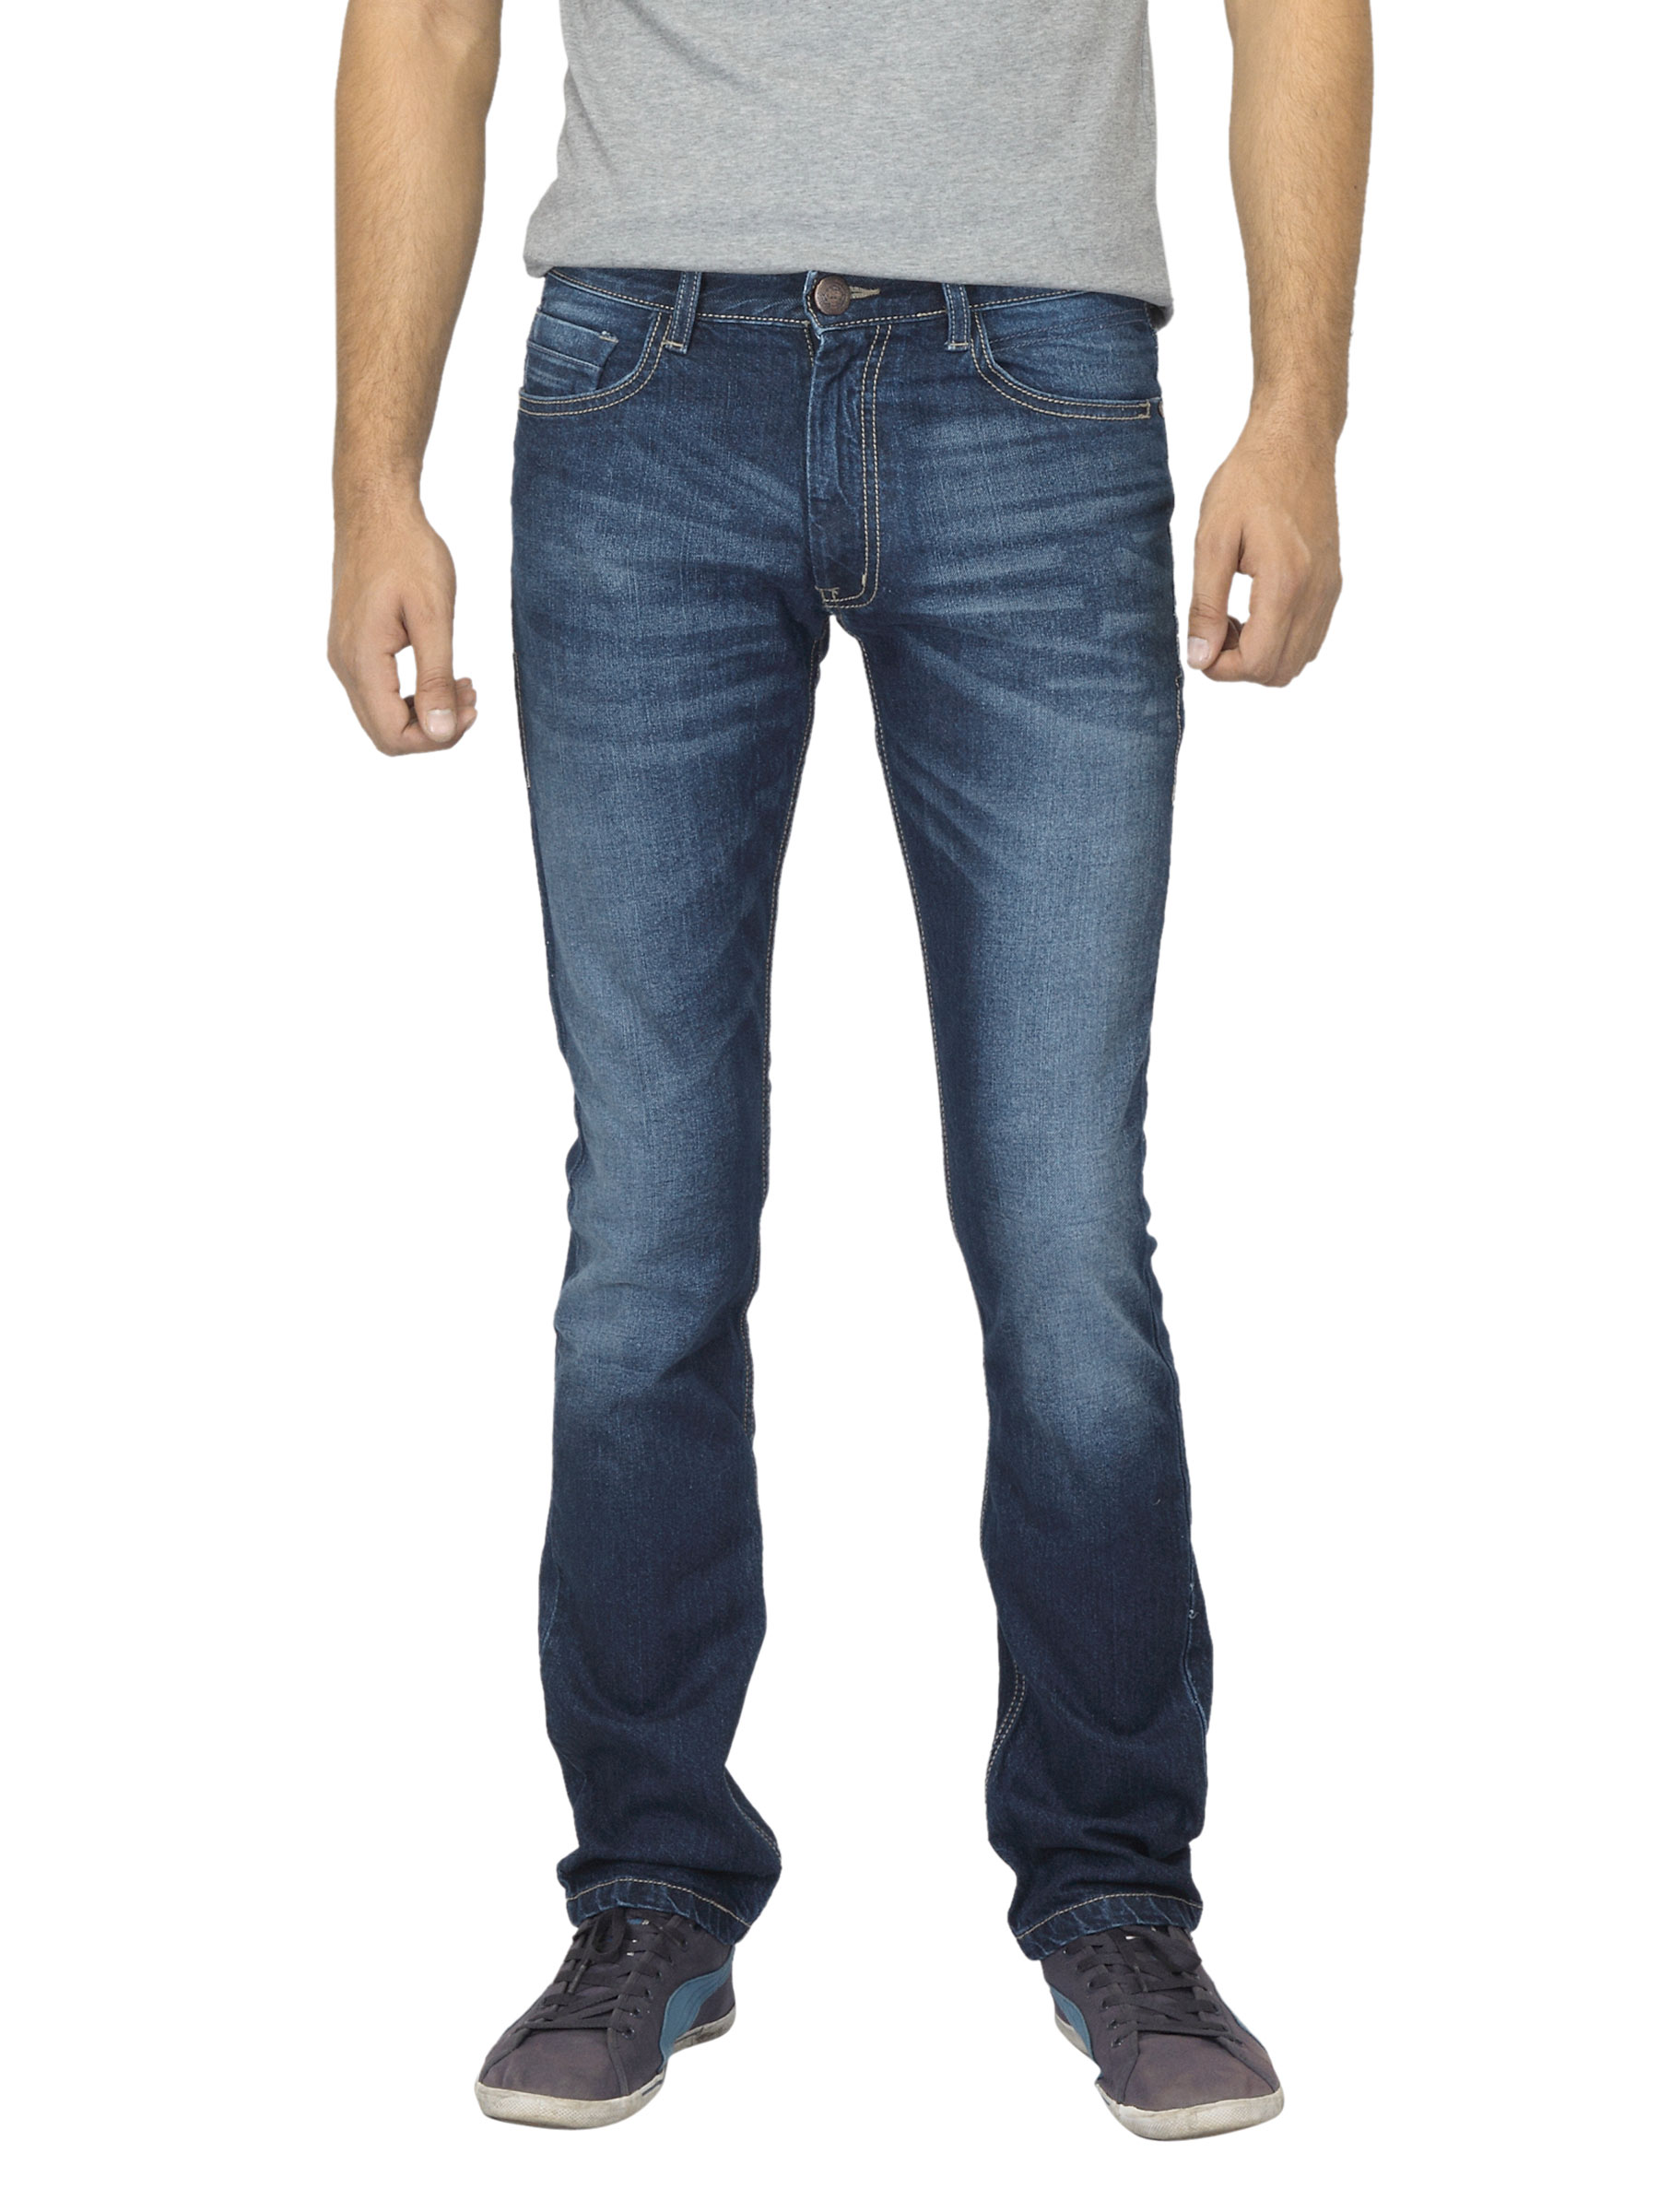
Locomotive Men Washed Blue Jeans
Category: Apparel / Bottomwear / Jeans
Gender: Men
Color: Blue
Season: Summer 2012
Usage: Casual